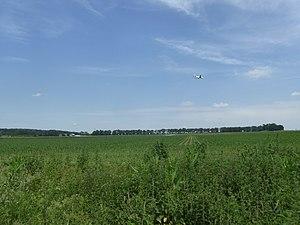
Triangle de Gonesse vue du chemin de la Justice vers le Nord
EuropaCity est un ancien projet de mégacomplexe regroupant des loisirs, des équipements culturels, des commerces, des hôtels et restaurants ainsi qu'un parc urbain et une ferme urbaine, qui aurait pu voir le jour en 2027 sur le territoire du « Triangle de Gonesse », dans la commune de Gonesse dans le Val-d'Oise, le long de l'autoroute A1, entre l'aéroport de Paris-Charles-de-Gaulle et l'aéroport de Paris-Le Bourget, à la limite de la Seine-Saint-Denis.